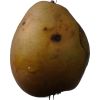
Label: Pear 3